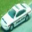
Label: automobile